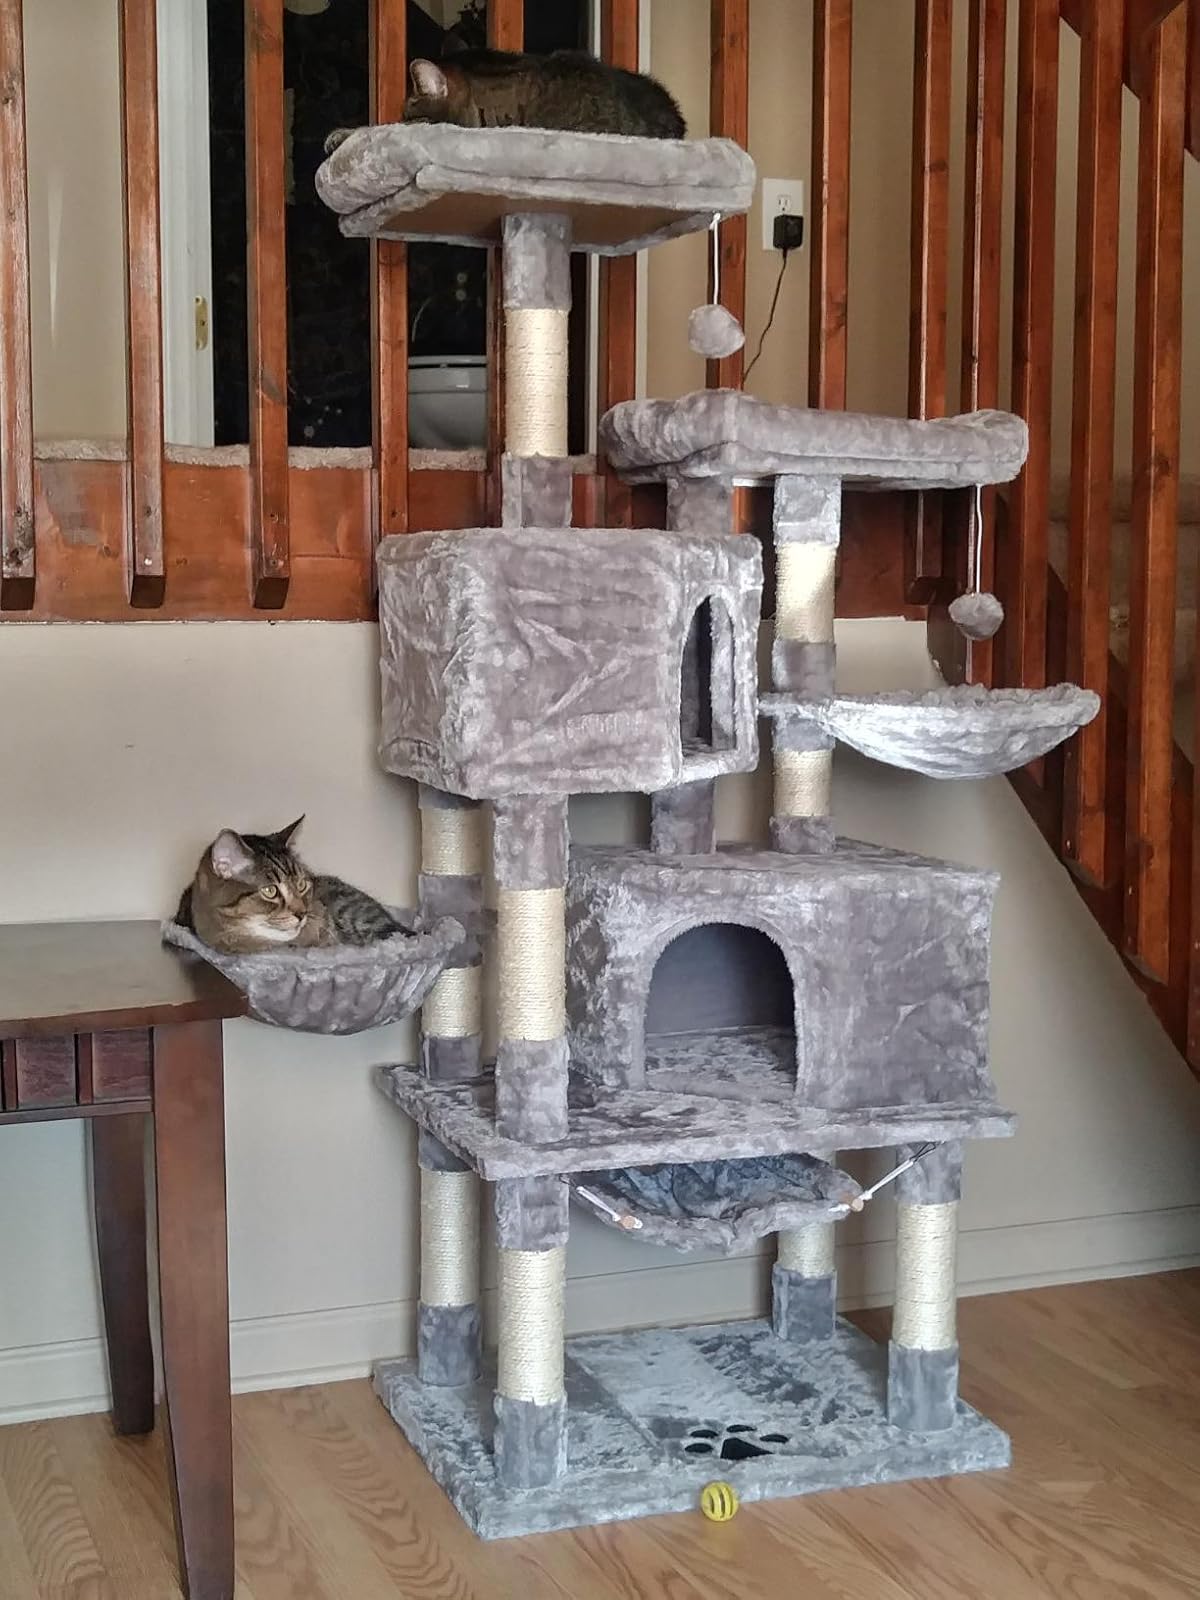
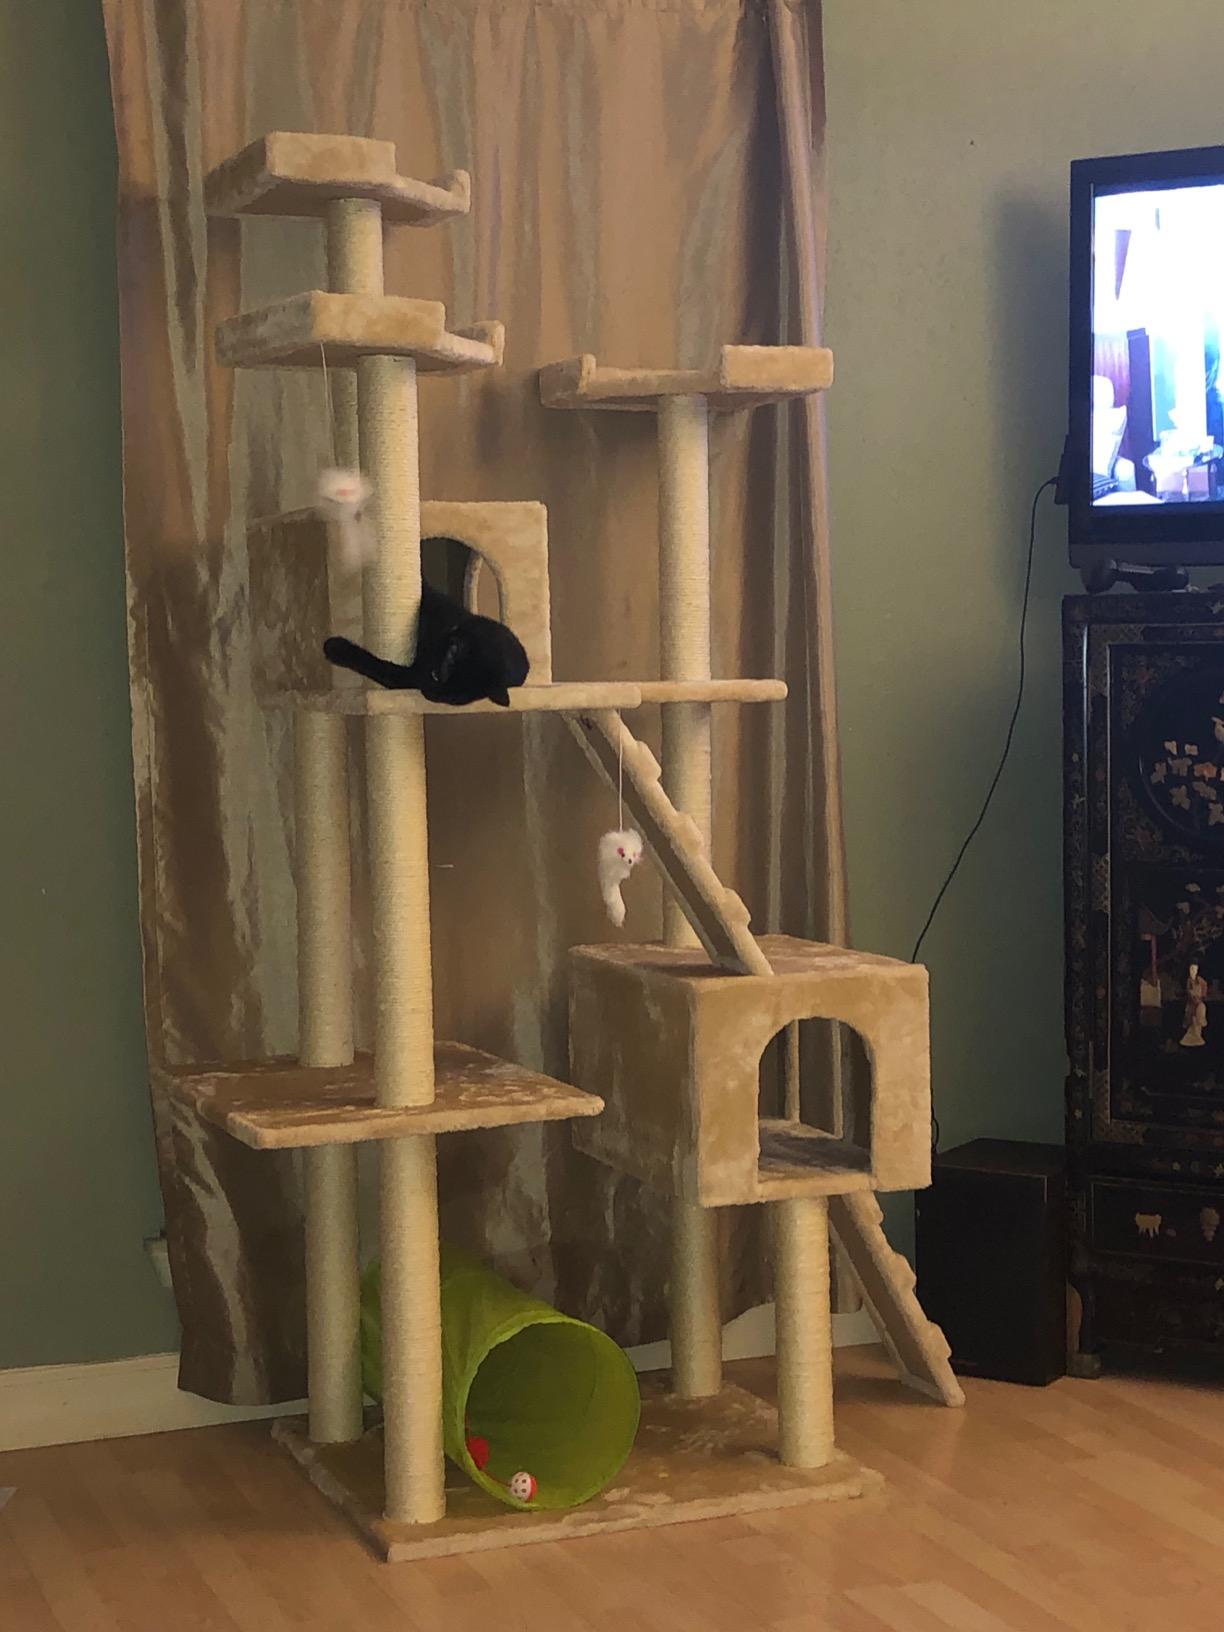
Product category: items_cat tree
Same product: no